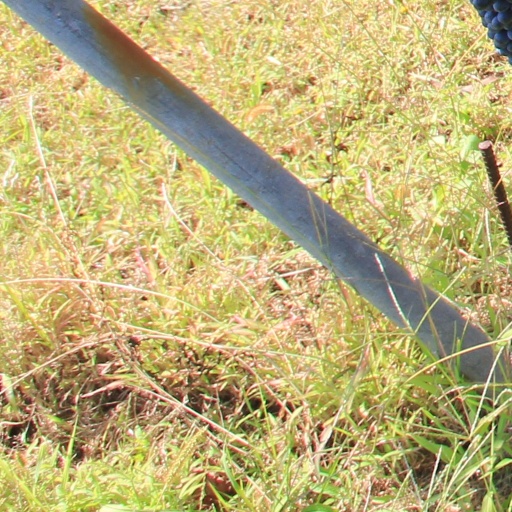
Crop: grape